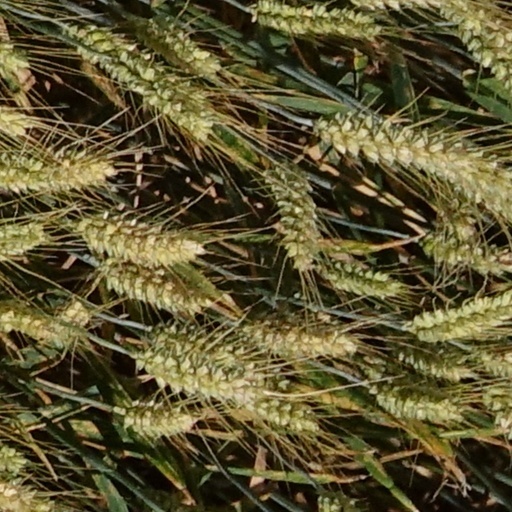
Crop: wheat